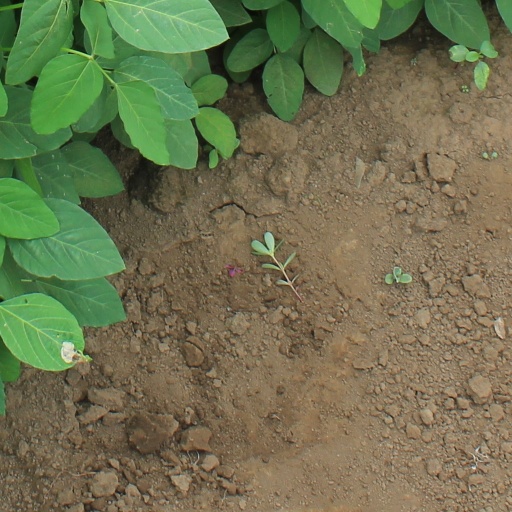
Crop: soybean